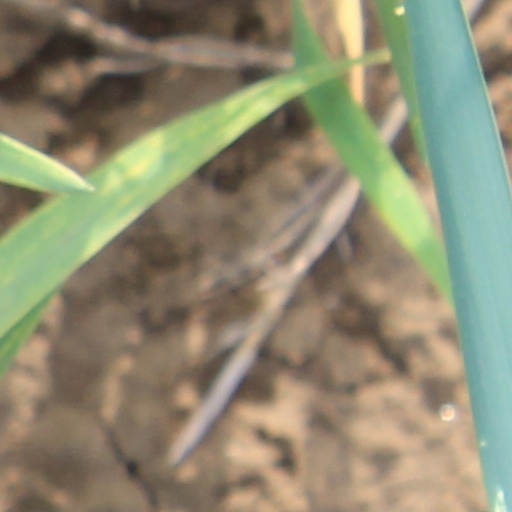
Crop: wheat